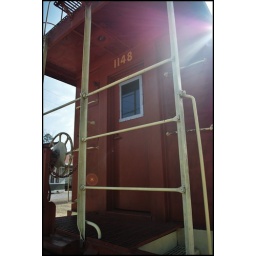
train car in milton